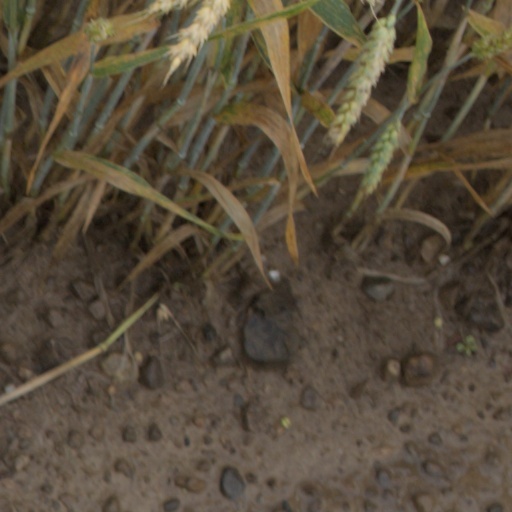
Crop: wheat